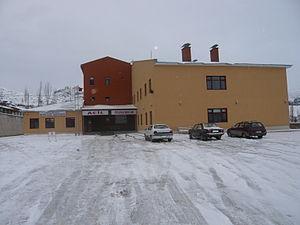
Olur est une ville et un district de la province d'Erzurum dans la région de l'Anatolie orientale en Turquie.